Hermitage of Saint Anthony

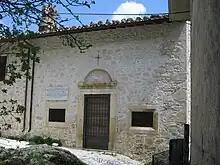
View of the hermitage

Eremo di Sant'Antonio (Italian for "Hermitage of Saint Anthony") is an hermitage located in Pescocostanzo, Province of L'Aquila (Abruzzo, Italy).